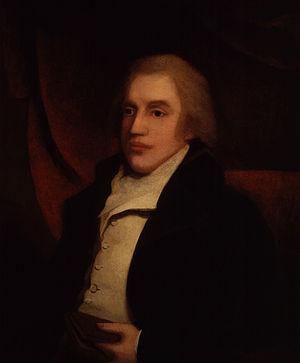
William Gifford est un critique littéraire, un poète et un relecteur britannique, connu en particulier pour son esprit satirique et ses qualités de polémiste.